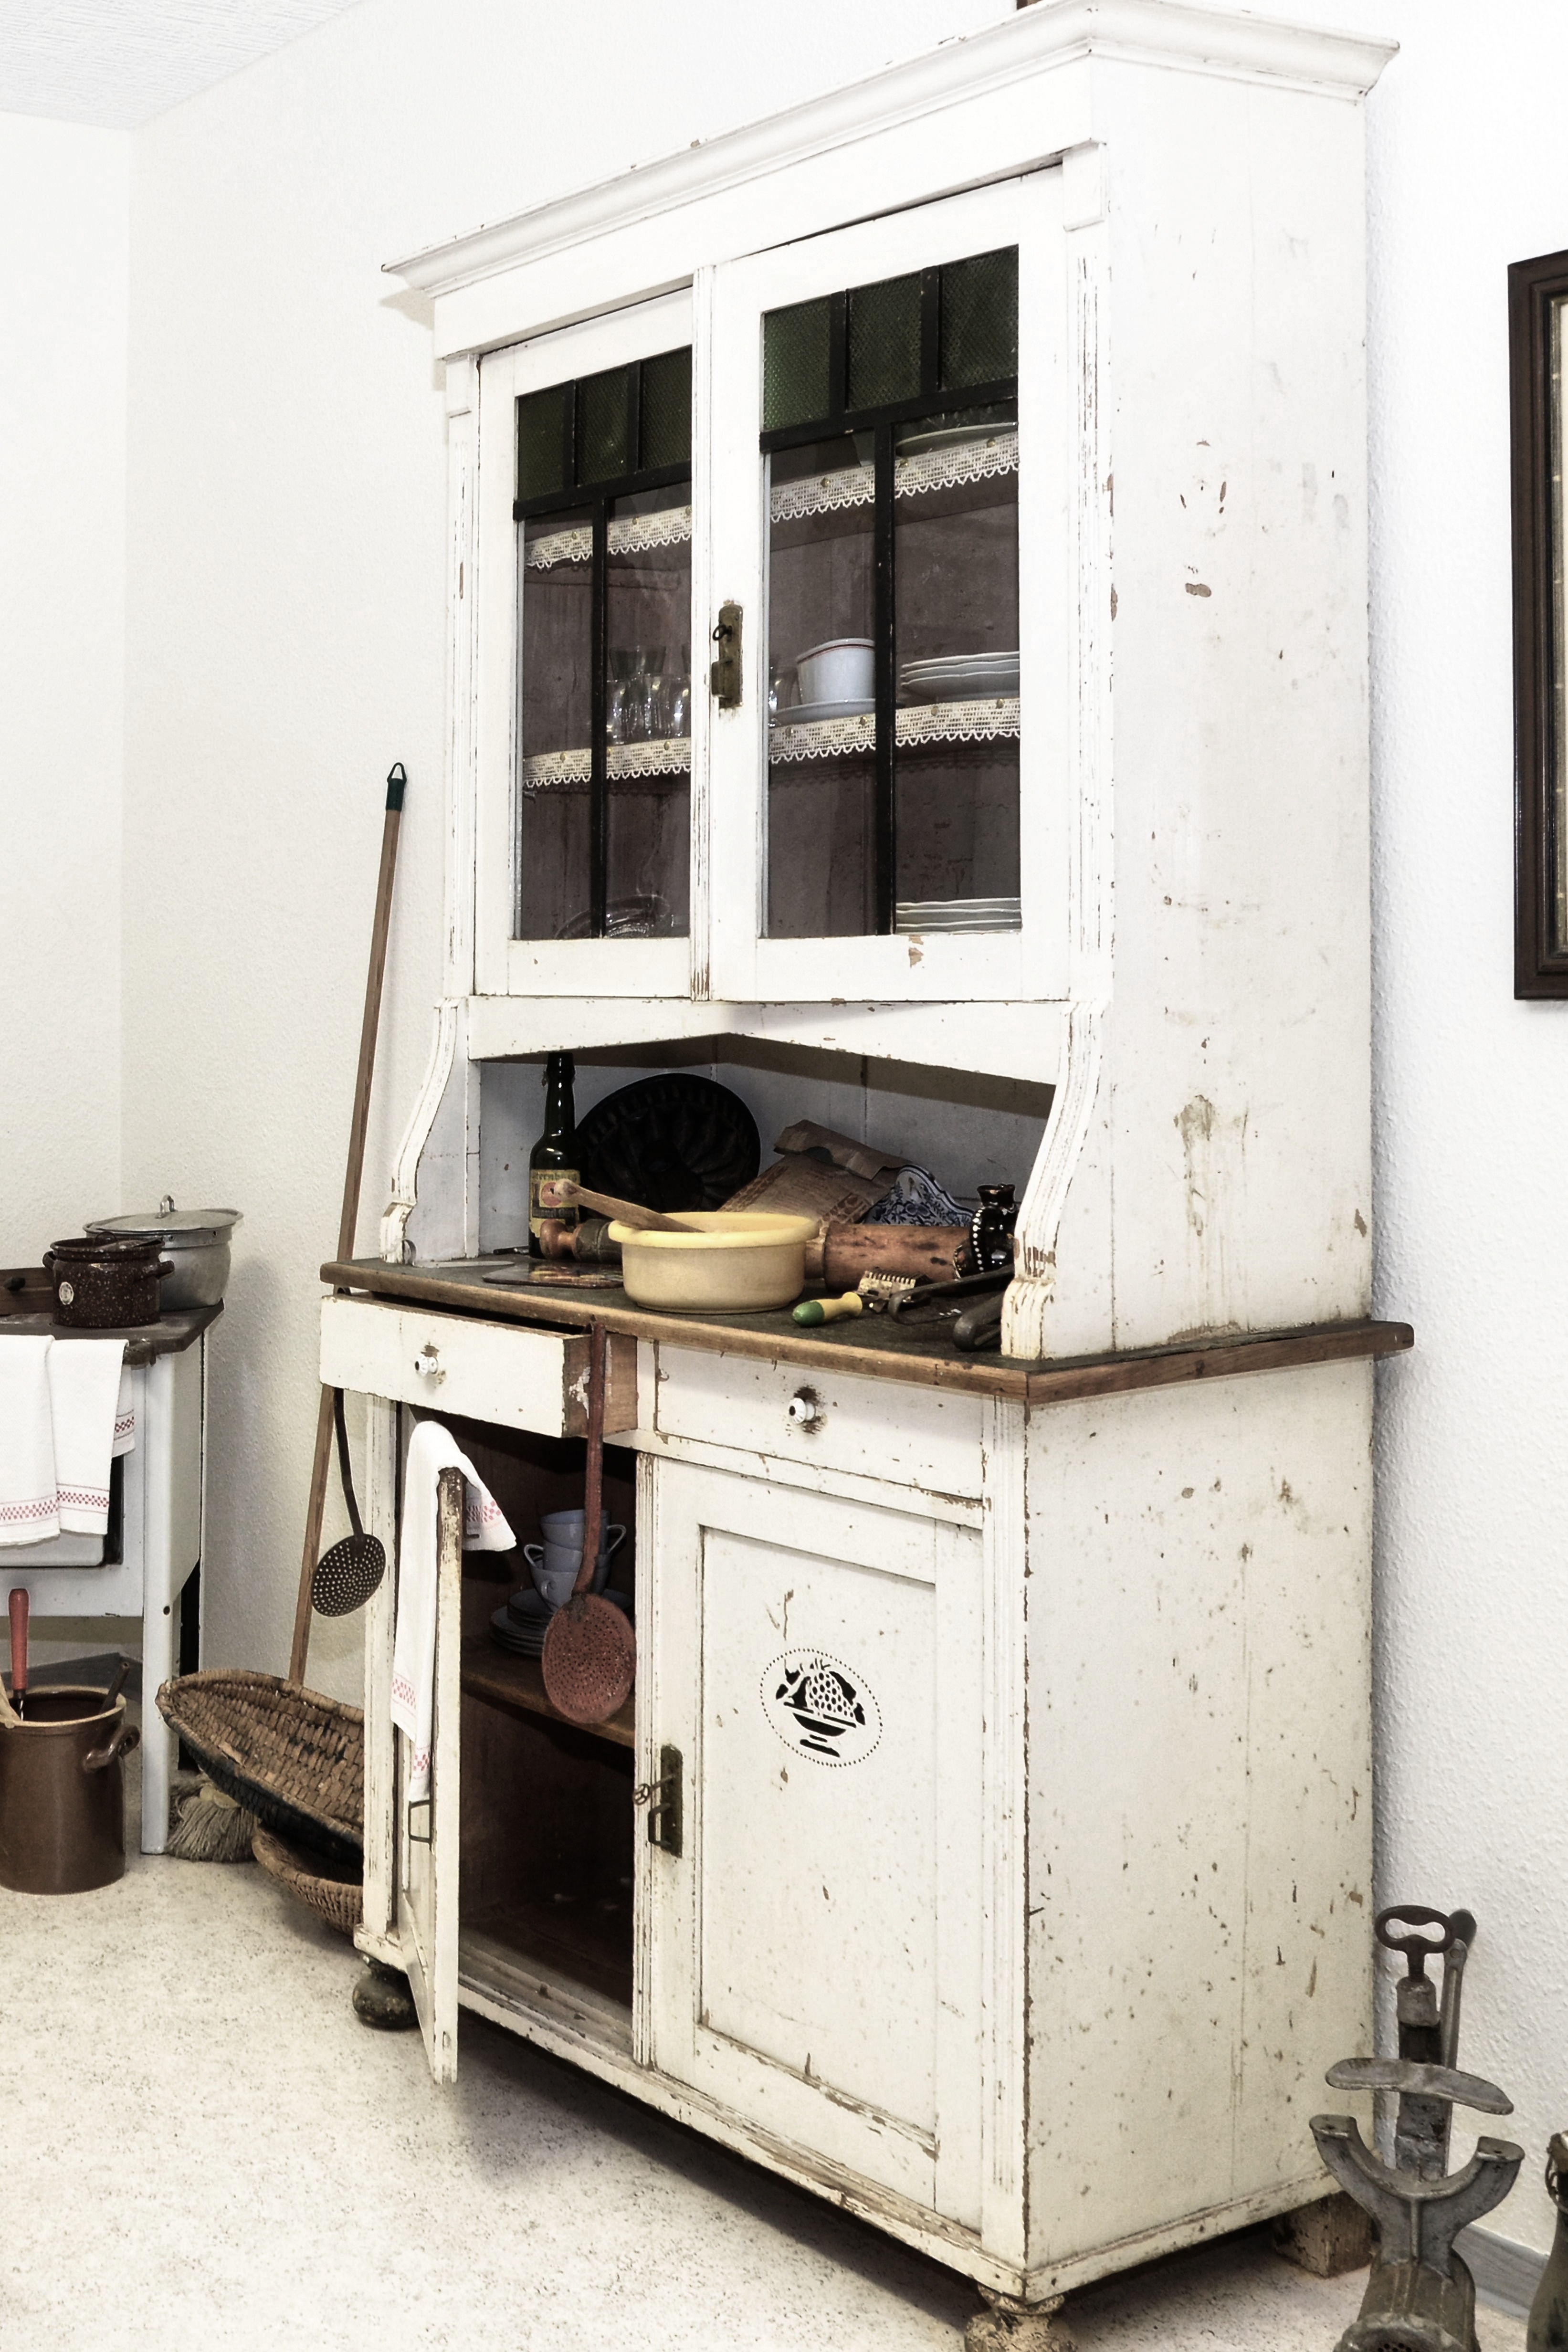
wood, old, home, kitchen, nostalgia, furniture, room, interior design, nostalgic, historically, hearth, cupboard, old dishes, cabinetry, kitchen cabinet